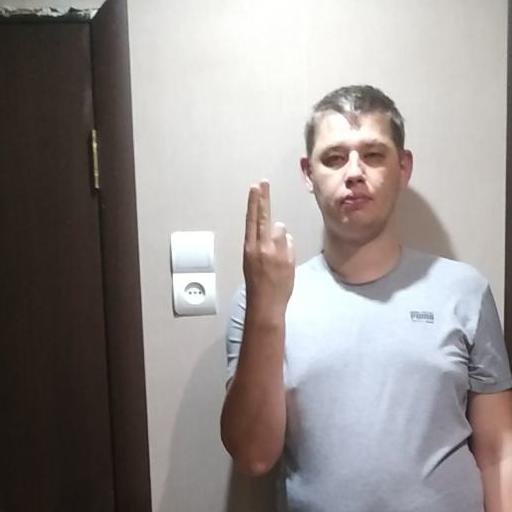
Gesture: two_up_inverted